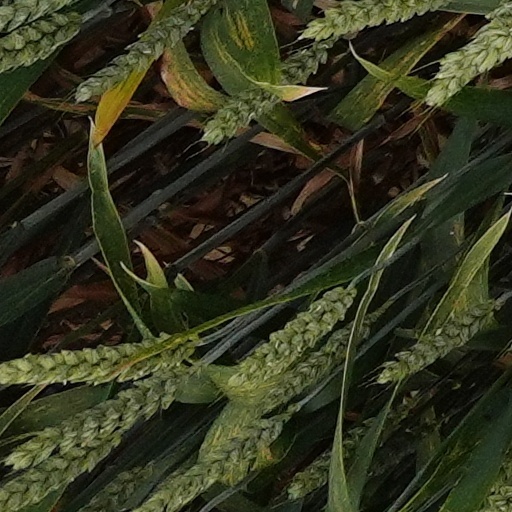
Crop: wheat